George Gascón

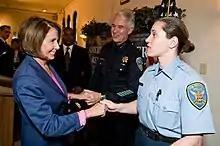
Chief Gascón with U.S. Representative Nancy Pelosi in 2010

Gascón served as San Francisco Police Department chief from August 2009 to January 2011, succeeding Heather Fong. He was replaced by Greg Suhr. In 2009, San Francisco saw a significant drop in homicides, falling from 96 in 2008 to 45 in 2009. At the time, Gascón attributed the dramatic drop in homicides to the policies enacted by his predecessor. Between 2009 and 2011, (reported) violent crime decreased in San Francisco by 3%.